Asbestos

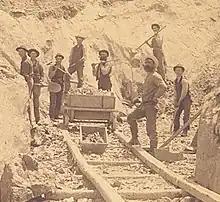
Industrial scale asbestos mining began in 1878 in Thetford township, Quebec. By 1895, mining was increasingly mechanized.

The large-scale asbestos industry began in the mid-19th century. Early attempts at producing asbestos paper and cloth in Italy began in the 1850s but were unsuccessful in creating a market for such products. Canadian samples of asbestos were displayed in London in 1862, and the first companies were formed in England and Scotland to exploit this resource. Asbestos was first used in the manufacture of yarn, and German industrialist Louis Wertheim adopted this process in his factories in Germany. In 1871, the Patent Asbestos Manufacturing Company was established in Glasgow, and during the following decades, the Clydebank area became a centre for the nascent industry.